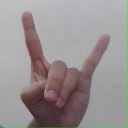
अक्षर: श